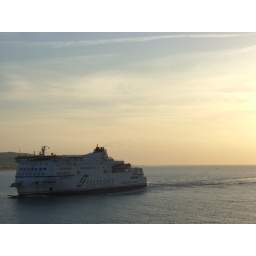
It's another boat in front of the pretty sky. I beats more pictures of a pretty sky I guess.